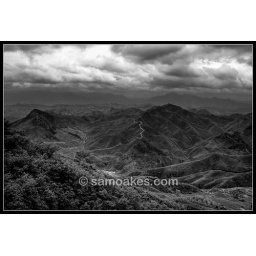
View of the Great Wall of China in black and white